Rue Foyatier

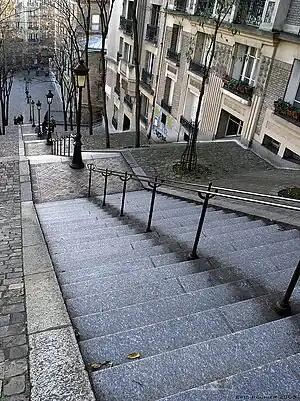
A photo taken from the top of the staircase, looking down it

The stairs of Rue Foyatier figure prominently in the 2023 film "" and the 1974 film "Celine and Julie Go Boating".